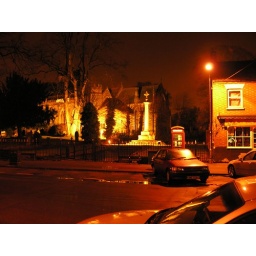
Looking north in church street at night at the remberance day cross. (also shows the telephone box)